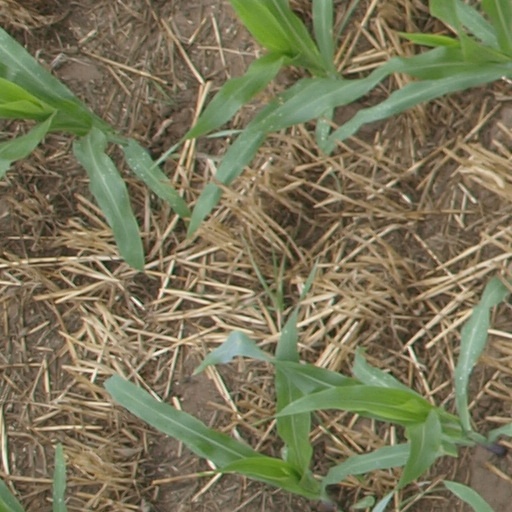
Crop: maize; corn